Field Ready

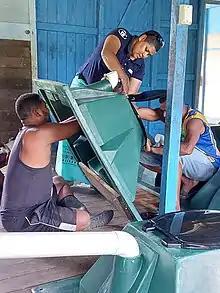
Field Ready staff and community residents install a latrine in rural Fiji, 2021

South Pacific: Field Ready works in three Pacific island countries (Fiji, Vanuatu, Samoa) to reduce disaster-risk concerns and prepare people for future disasters with a focus on WASH, accessibility for physically challenged people and disaster preparedness. The organization is currently manufacturing and delivering newly specially designed, injection-molded latrines; portable, foot-operated handwashing stations and foot-operated taps and privacy screens to rural communities, schools and healthcare facilities, as well as retrofitting churches to make them generally accessible for physically challenged individuals and able to serve communities during emergencies.